HD 189733 b

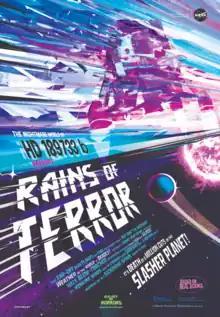
NASA Exoplanet Exploration Program "horror film poster" for HD 189733 b

While transiting the system also clearly exhibits the Rossiter–McLaughlin effect, shifting in photospheric spectral lines caused by the planet occulting a part of the rotating stellar surface. Due to its high mass and close orbit, the parent star has a very large semi-amplitude (K), the "wobble" in the star's radial velocity, of 205 m/s.